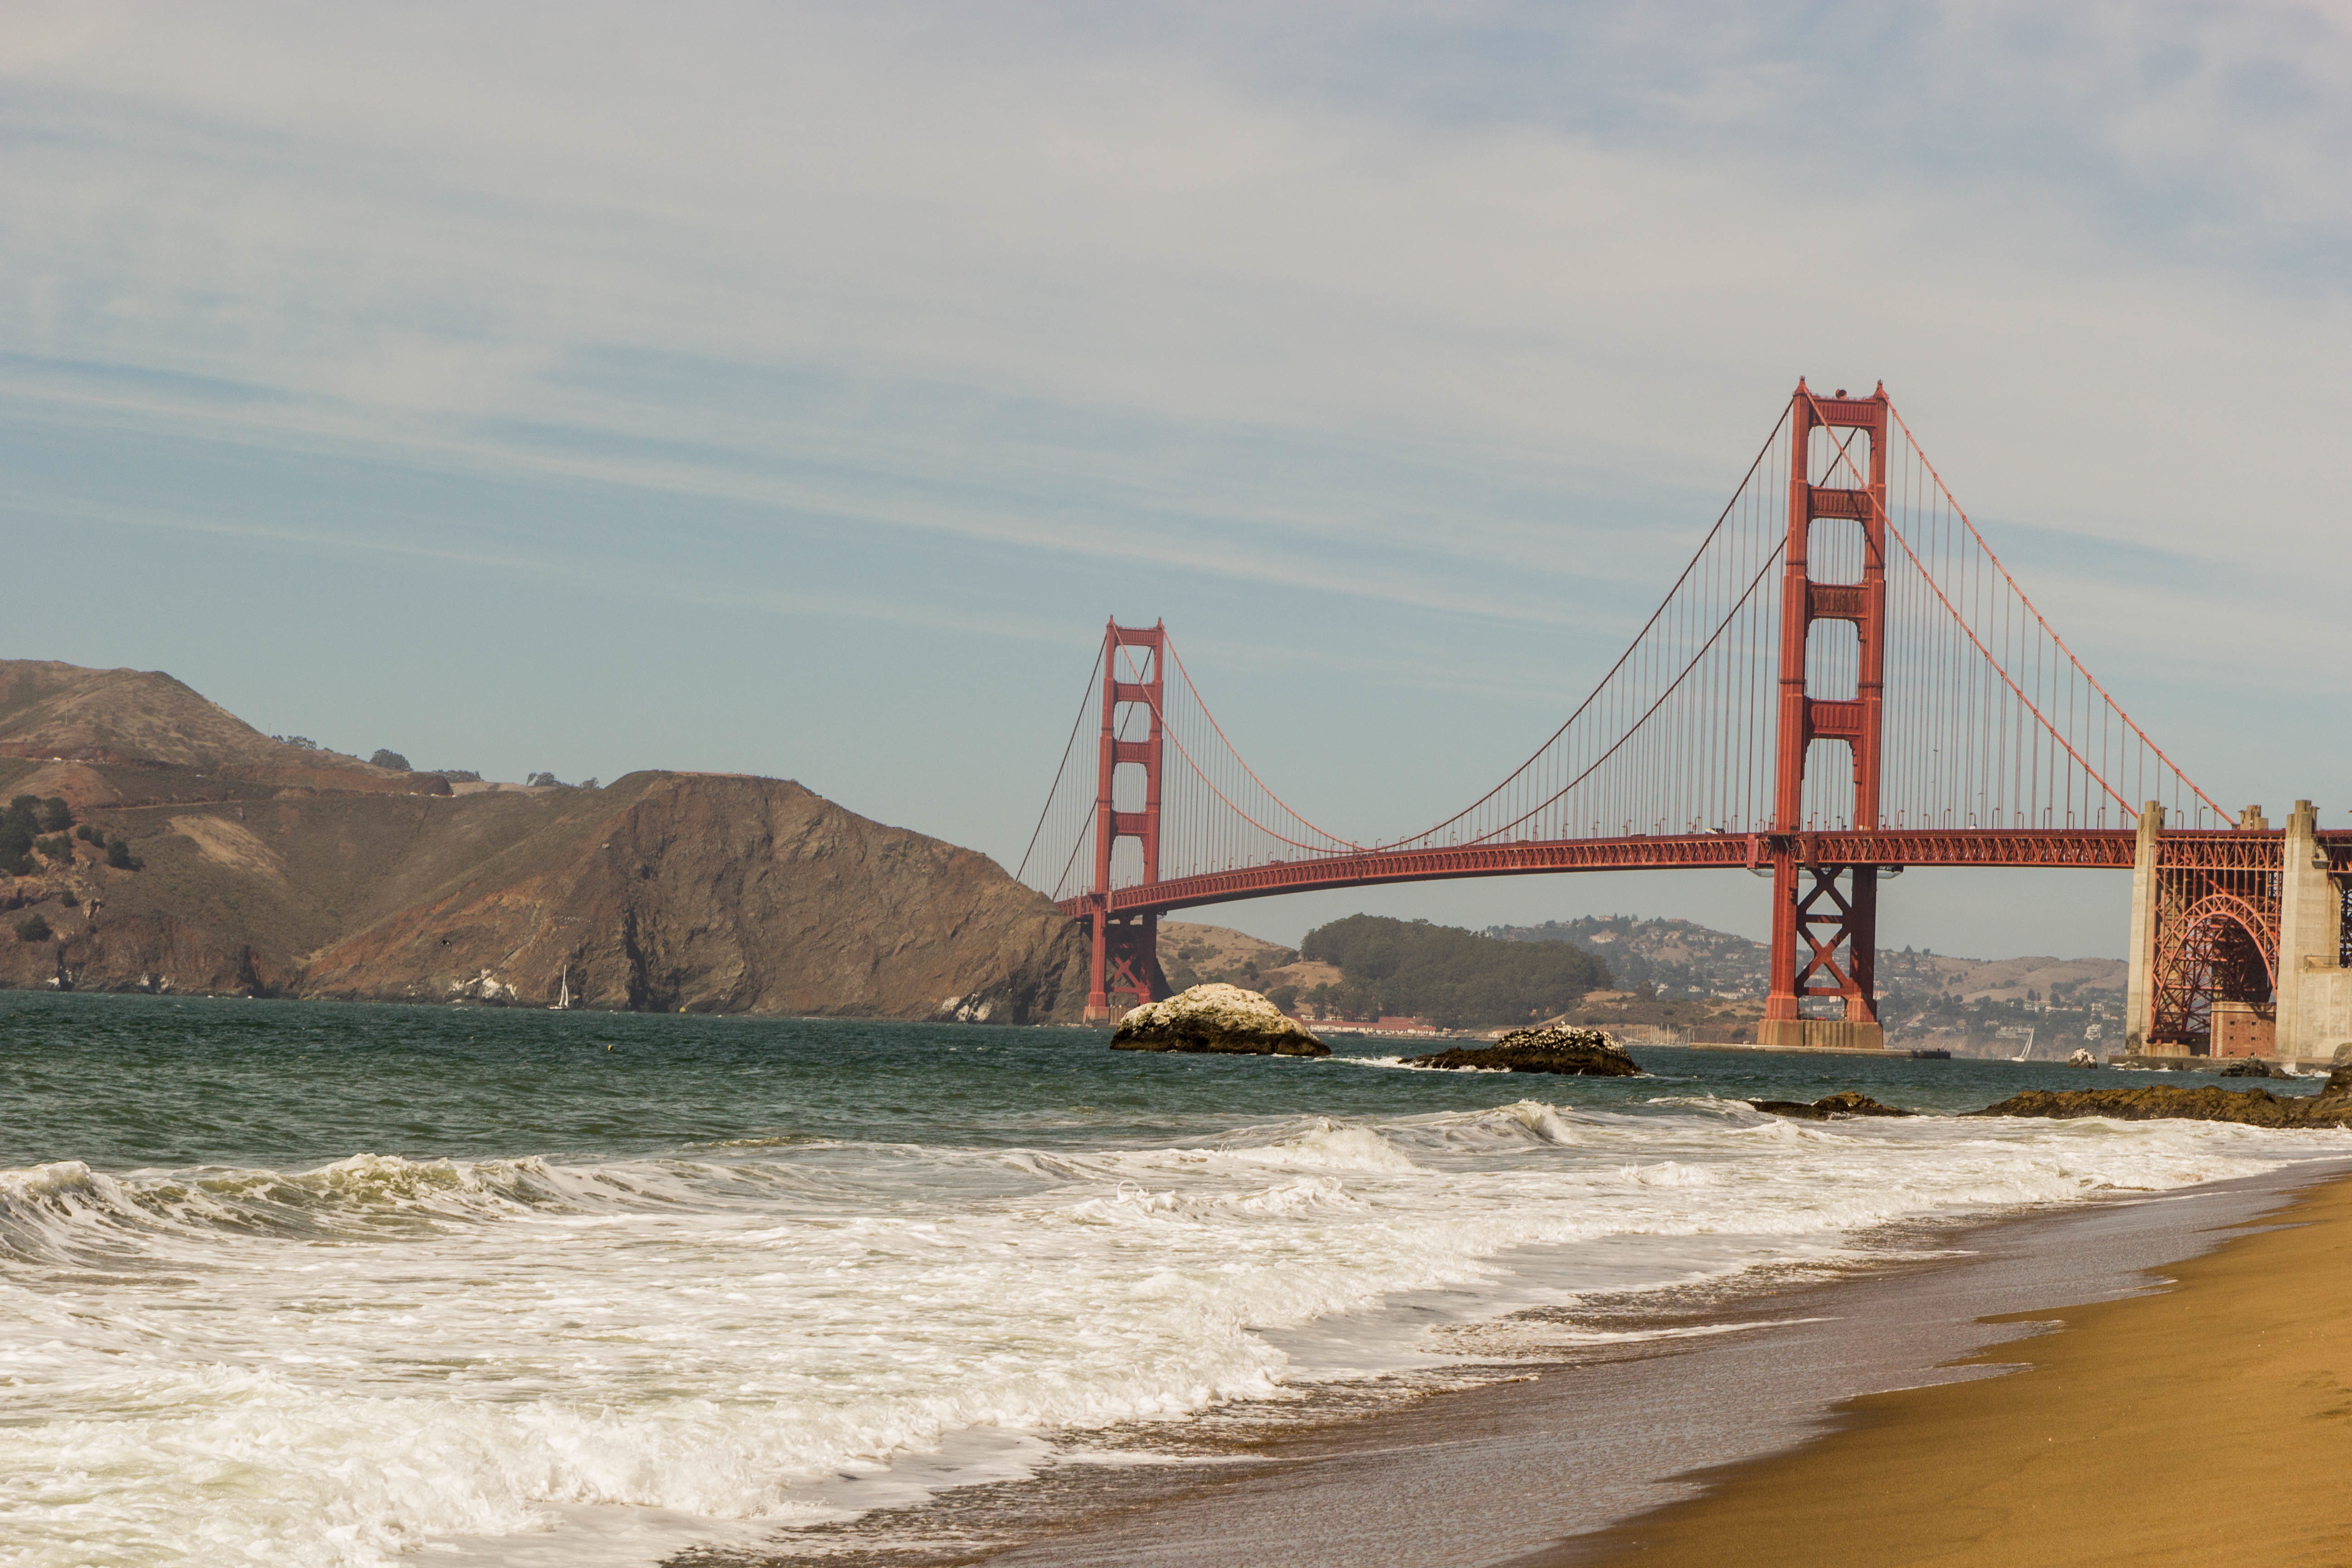
beach, sea, coast, sand, boat, bridge, shore, wave, river, vehicle, sailing, bay